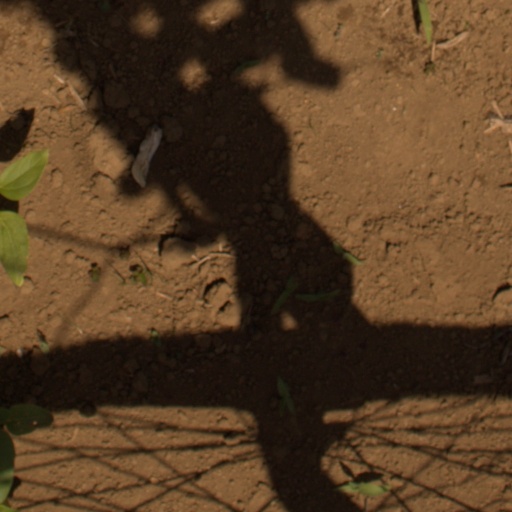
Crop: Jerusalem artichoke